Kevin Owens

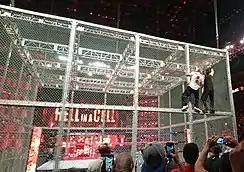

On October 8, at Hell in a Cell, Owens defeated McMahon in a Hell in a Cell match after interference from Zayn. At Clash of Champions on December 17, Owens and Zayn defeated Randy Orton and Shinsuke Nakamura in a tag team match with their jobs on the line and with McMahon and "SmackDown Live" General Manager Daniel Bryan as special guest referees. Owens and Zayn failed to win Styles's WWE Championship in a handicap match at Royal Rumble on January 28, 2018 and at Fastlane on March 11 in a six-pack challenge. At WrestleMania 34 on April 8, they lost to McMahon and Bryan, who made his in-ring return, after Bryan submitted Zayn.